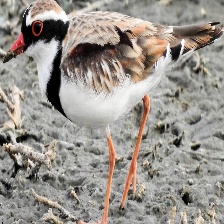
Species: INLAND DOTTEREL
Scientific name: CHARADRIUS AUSTRALIS